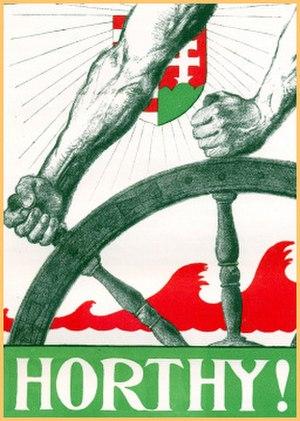
Miltiades Manno est un athlète hongrois, joueur de football, cycliste, rameur. Il est aussi artiste-peintre et sculpteur.